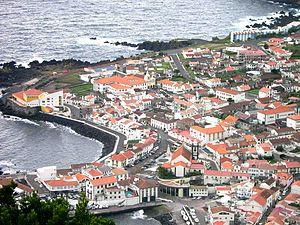
Velas est une commune des îles des Açores.